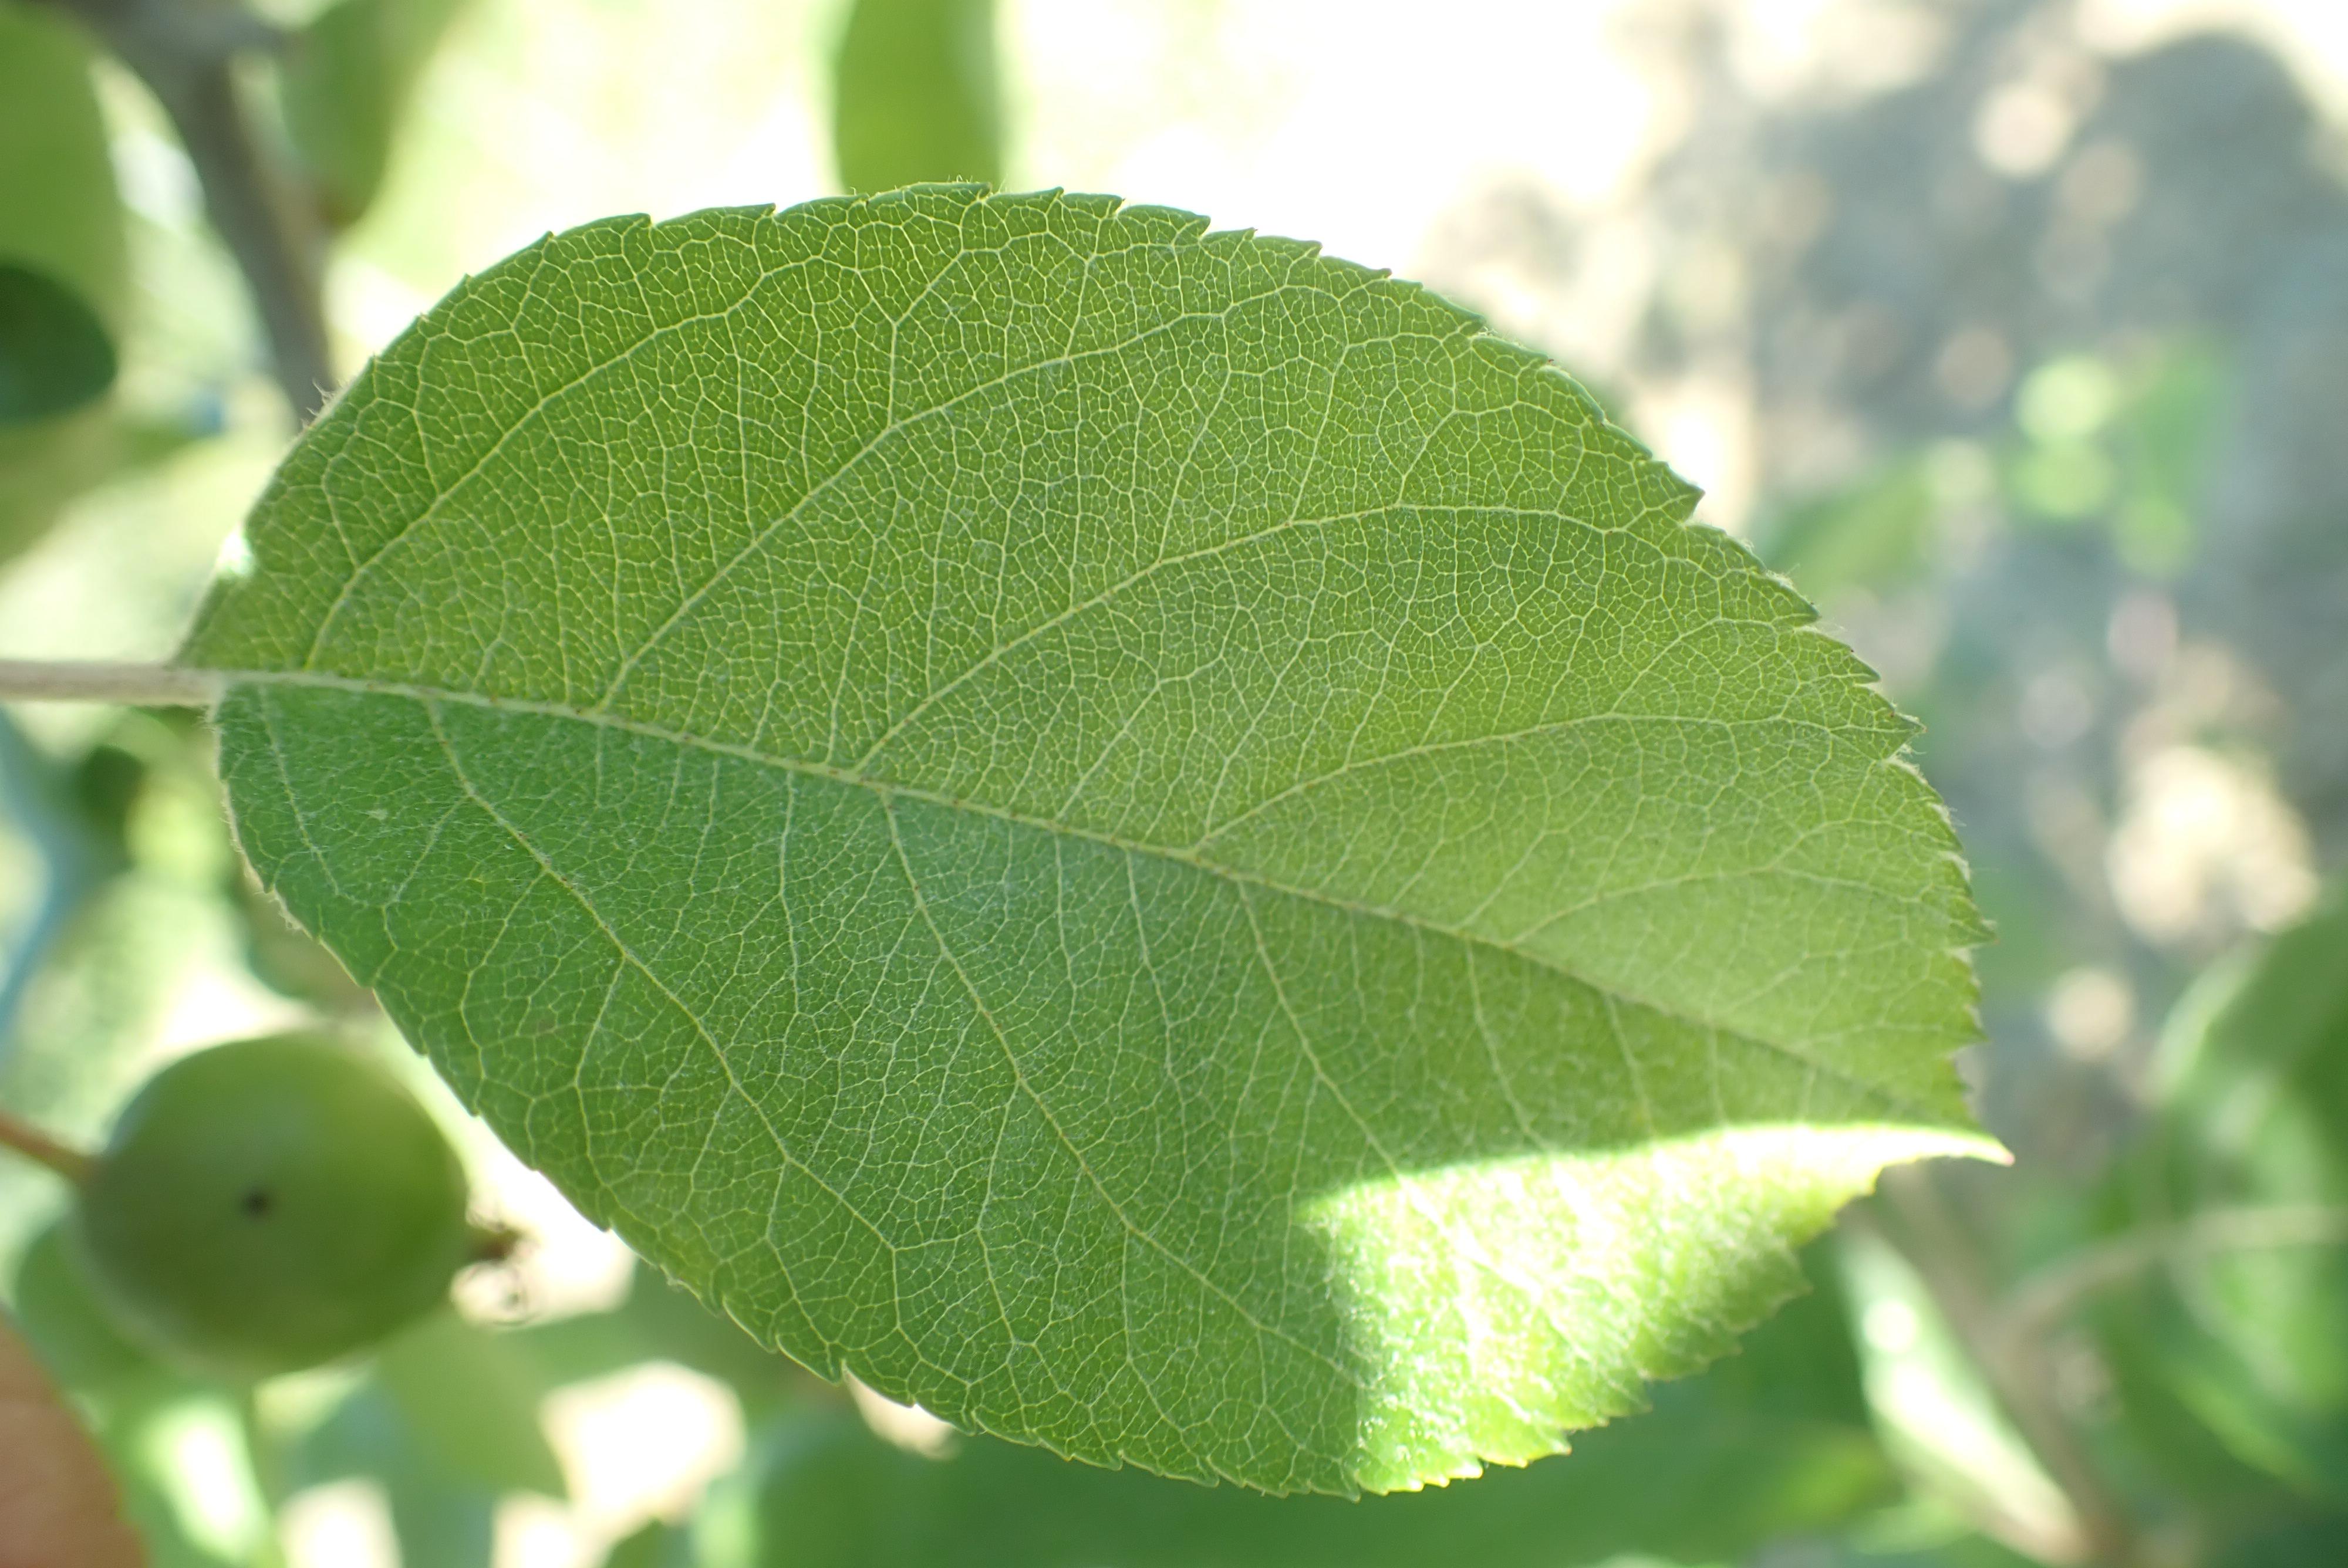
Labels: healthy